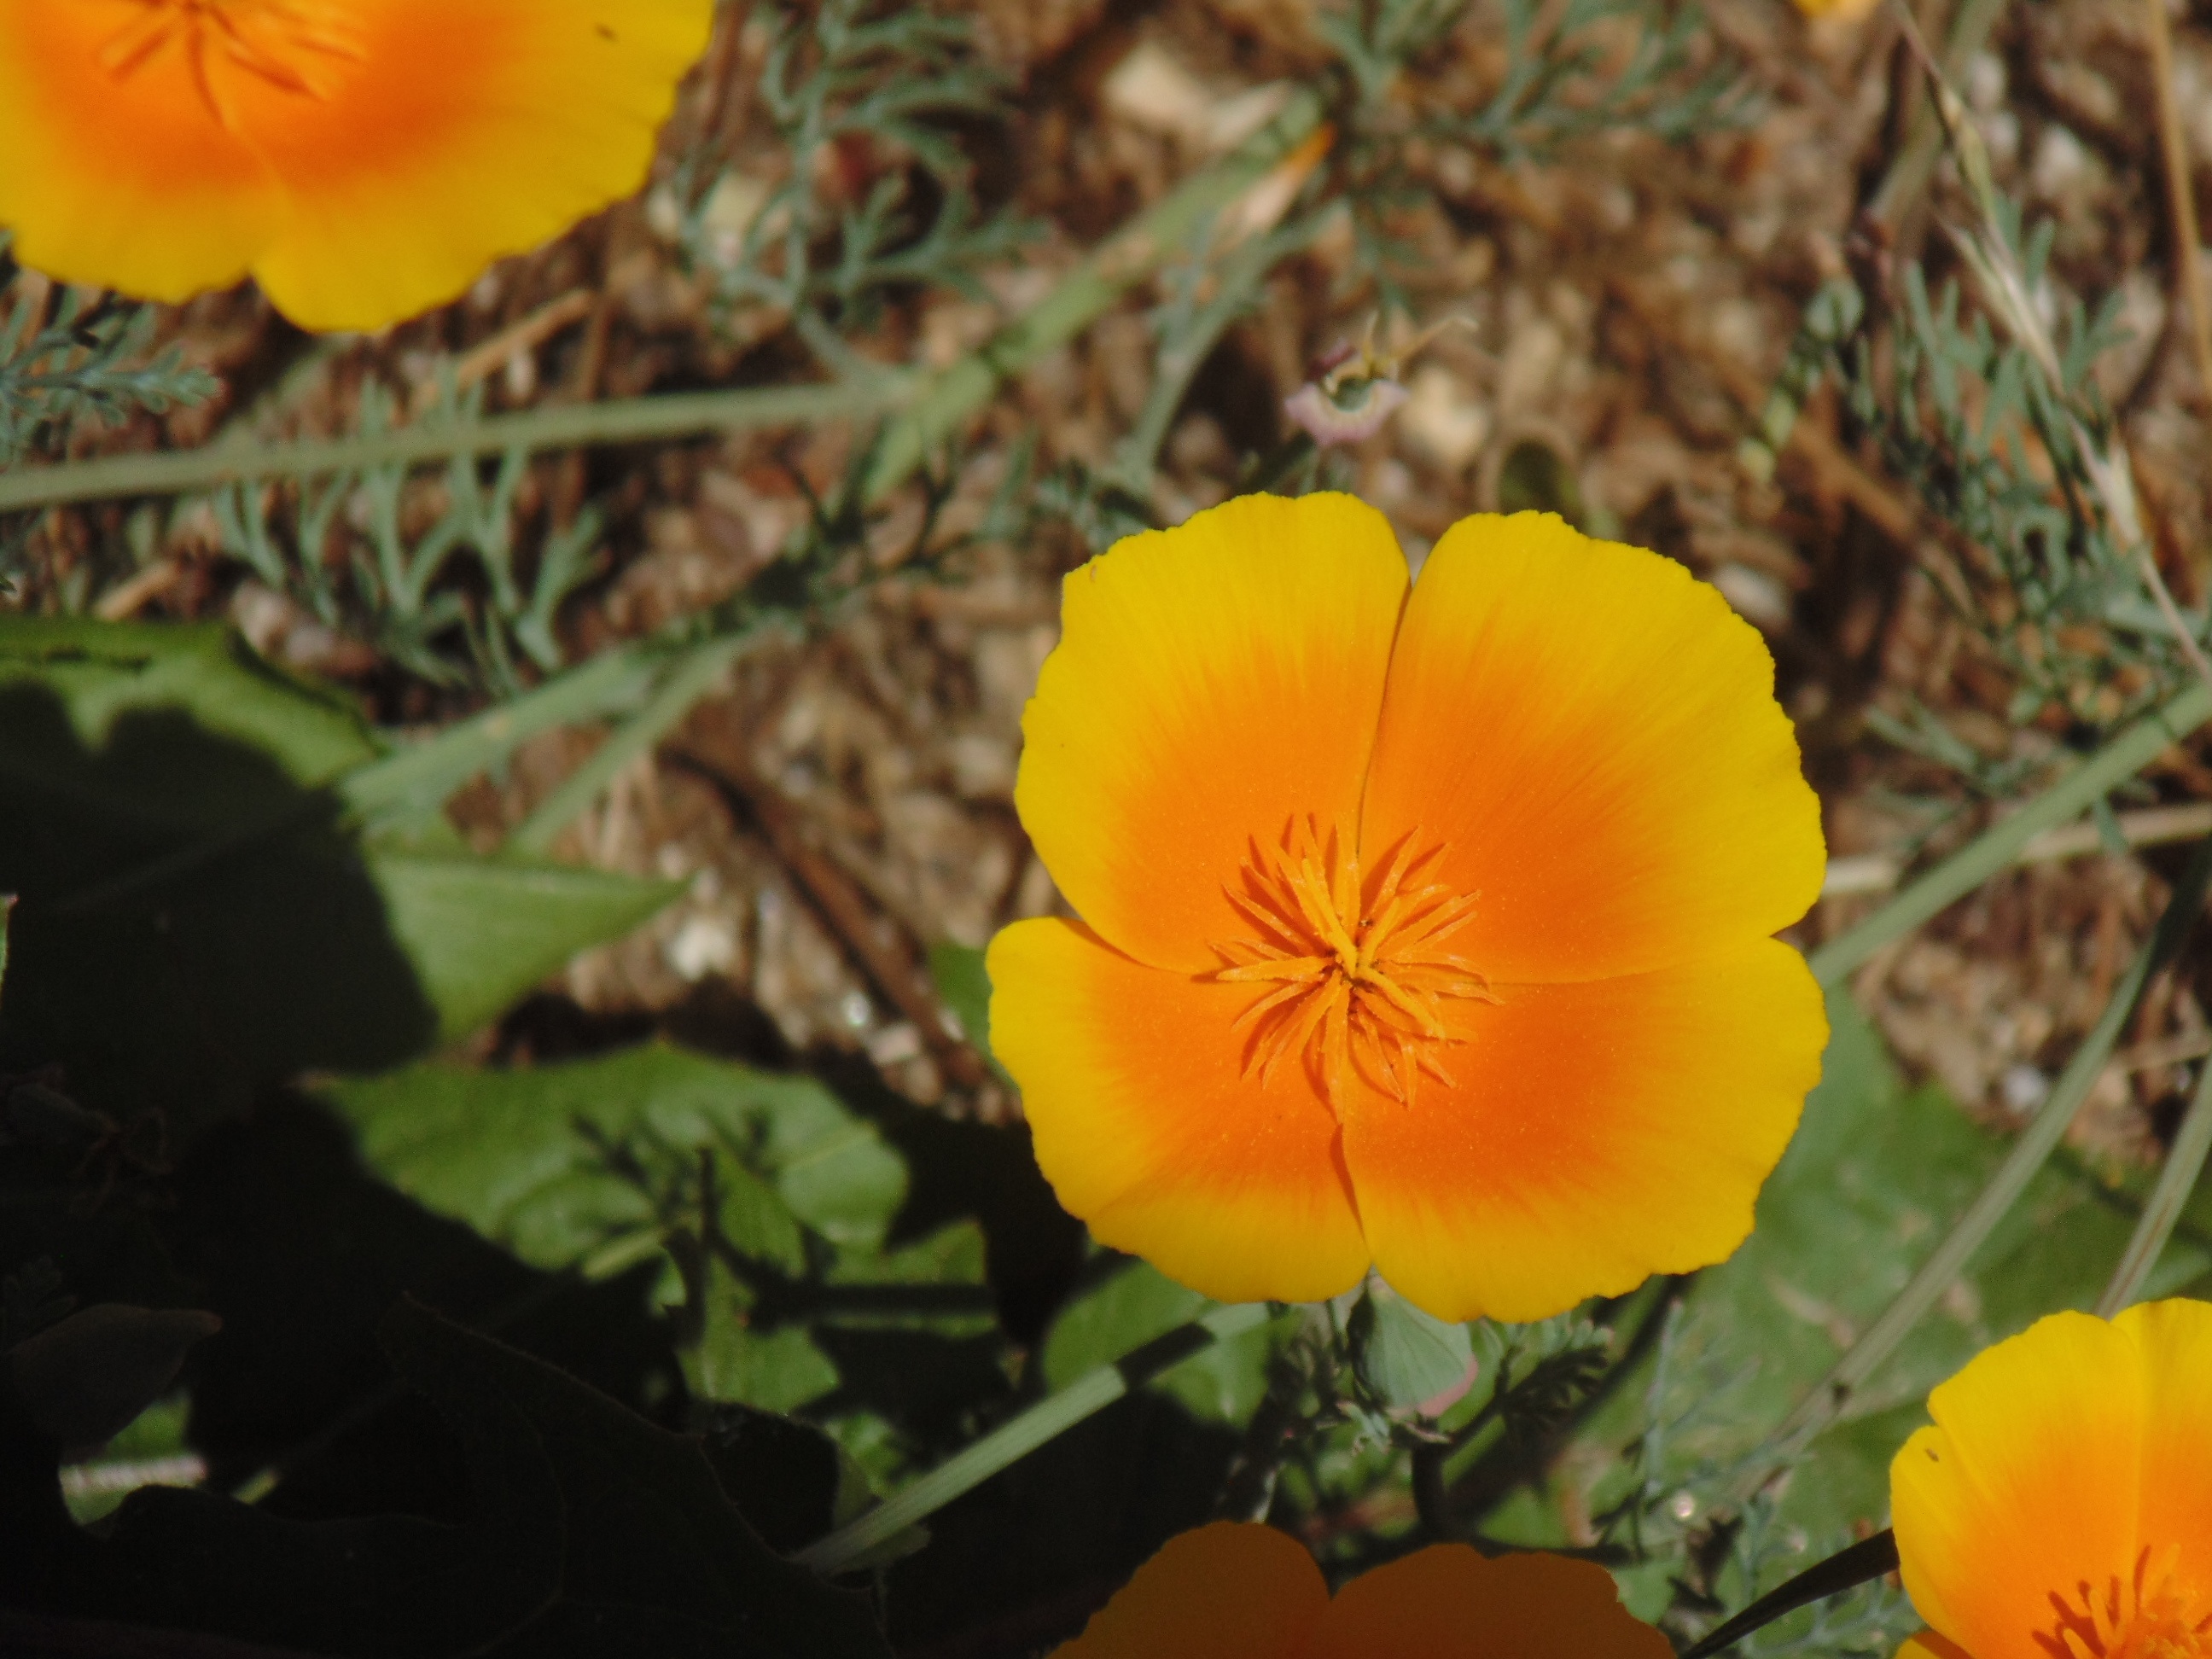
nature, plant, flower, petal, botany, yellow, flora, wildflower, macro photography, flowering plant, eschscholzia californica, land plant